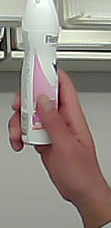
Product: rexona_spray